DEF CON

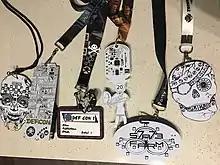
Multiple, electronic and non-electronic, DEF CON human badges along with other conference badges.

A notable part of DEF CON is the conference badge, which identifies attendees and ensures attendees can access conference events and activities. The DEF CON badge has historically been notable because of its changing nature, sometimes being an electronic badge (PCB), with LEDs, or sometimes being a non-electronic badge such as a vinyl record. Conference badges often contain challenges or callbacks to hacker or other technology history, such as the usage of the Konami Code in the DEF CON 24 badge, or the DEF CON 25 badge reverting to the look of the DEF CON 1 badge. DEF CON Badges do not (generally) identify attendees by name; however, the badges are used to differentiate attendees from others. One way of doing this has been to have different badges, a general conference attendee (HUMAN) badge, a Staff member (GOON), Vendor, Speaker, Press, and other badges. In addition, individuals and organizations have begun creating their own badges in what has become known as badgelife. These badges may be purchased in many cases, or earned at the conference by completing challenges or events. Some badges may give the holder access to after hours events at the conference. In 2018, the evolution of this came with what was termed "shitty addon's" or SAOs. These were miniature (usually) PCBs that connected to the official and other badges that may extend functionality or were just collected.